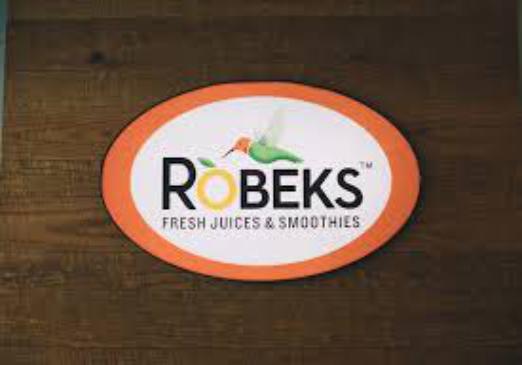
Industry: Food